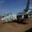
Label: airplane